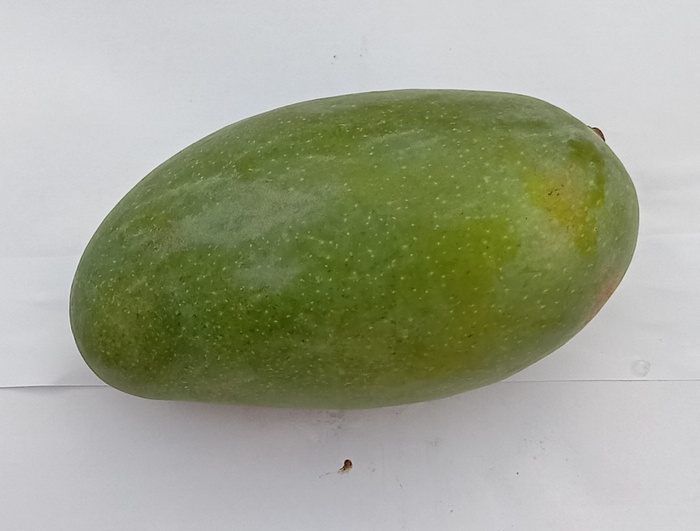
Mango variety: Dosehri